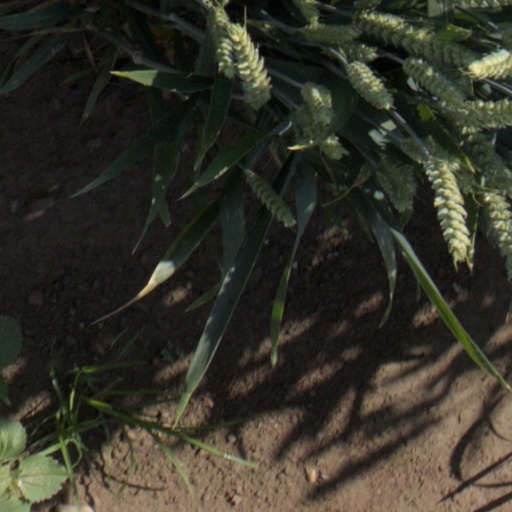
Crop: wheat